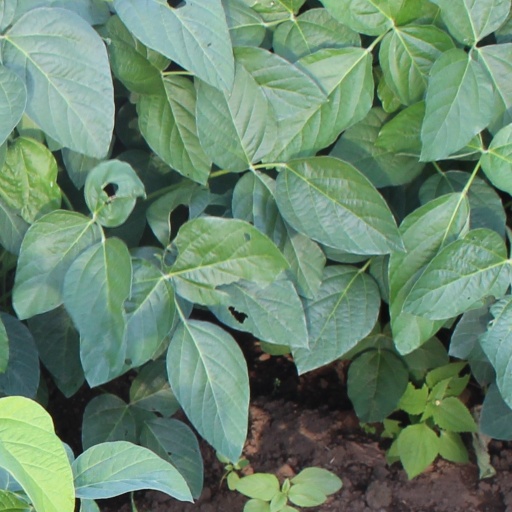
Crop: soybean